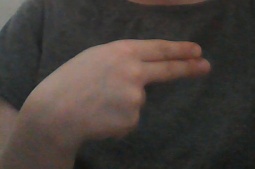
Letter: ain